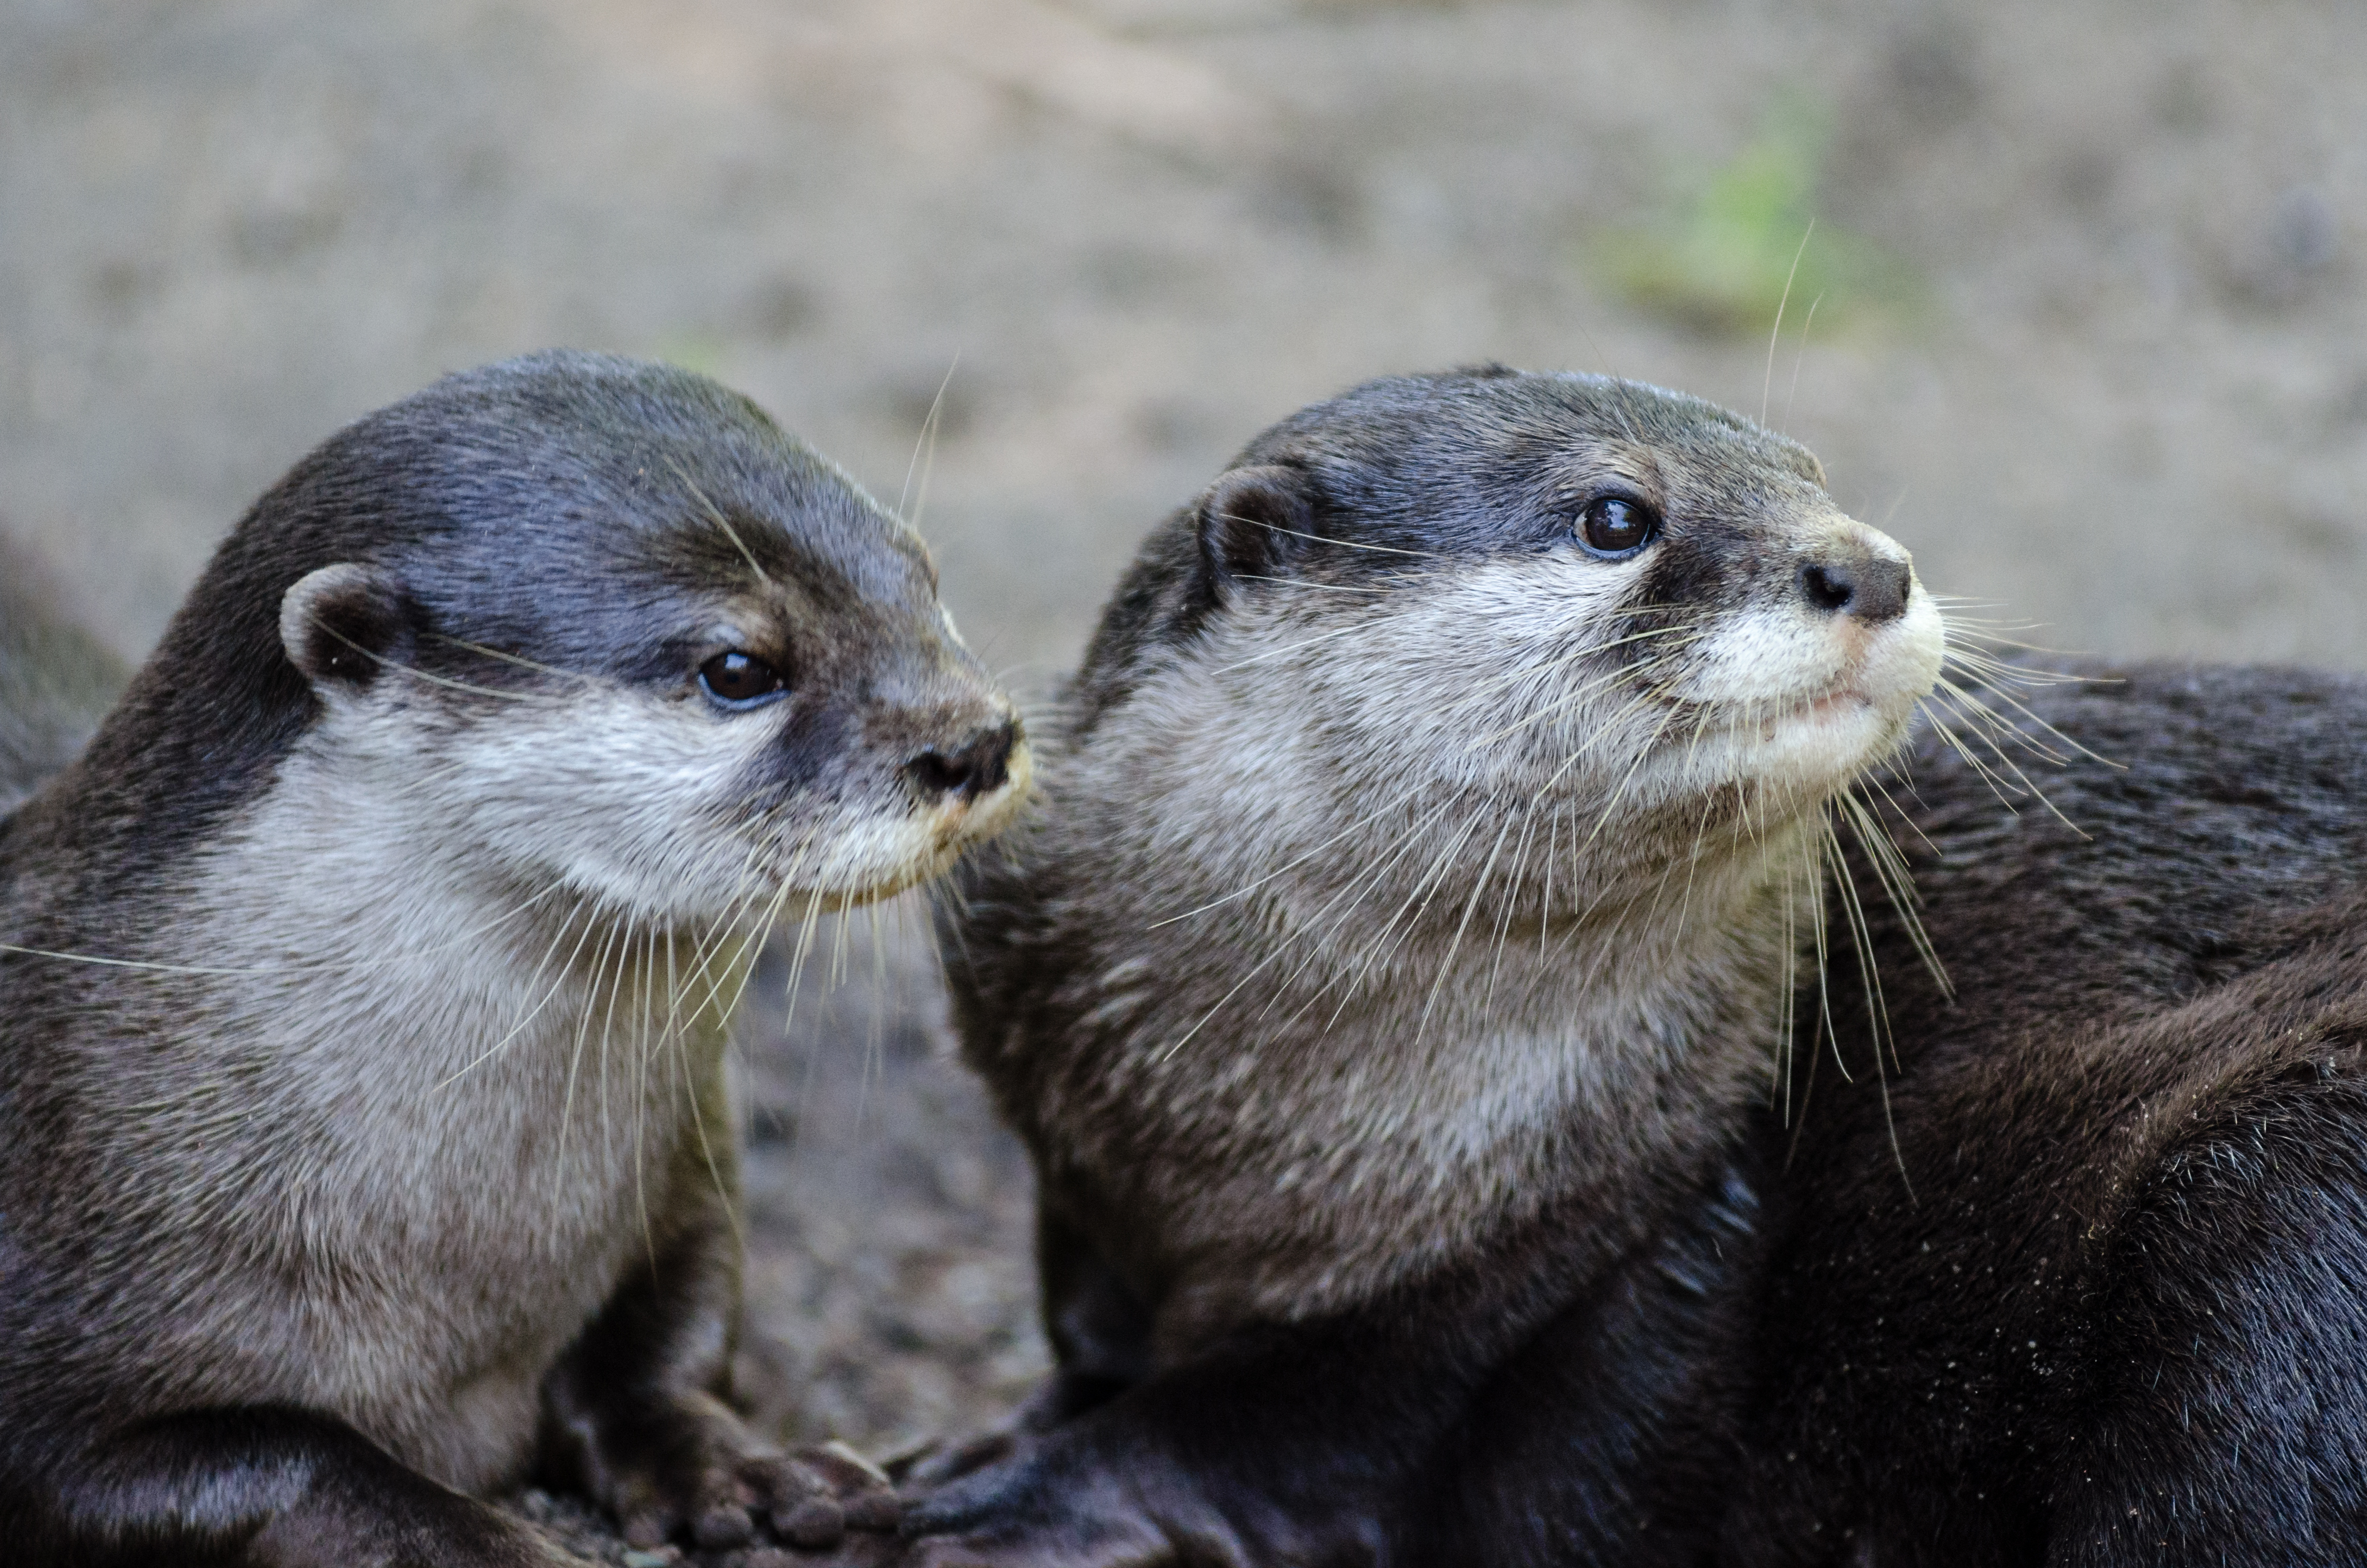
water, play, animal, cute, stone, wildlife, zoo, mammal, nikon, playing, fauna, whiskers, animals, vertebrate, wasser, tier, tiere, spielen, adorable, lying, d7000, niedlich, tierpark, cinerea, liegen, asien, otter, oriental, stein, zootier, zwergotter, smallclawed, asiatisch, amblonyx, mink, s s, harbor seal, sea otter, marine mammal, mustelidae